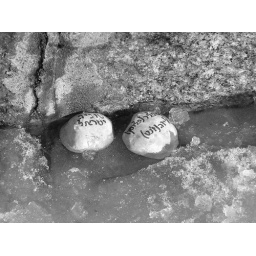
Jews often leave rocks as memorials instead of flowers (rocks are more permanent, remind of time wandering in desert).